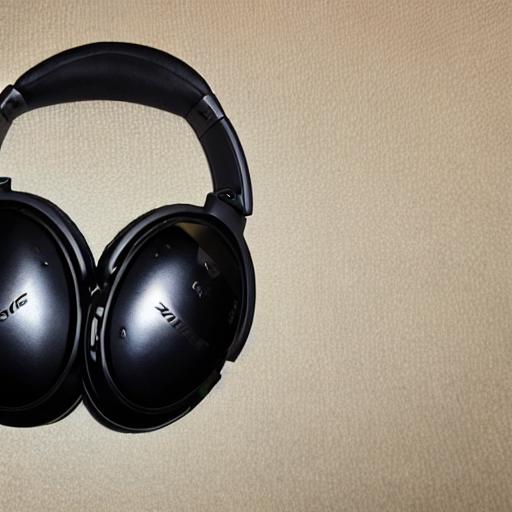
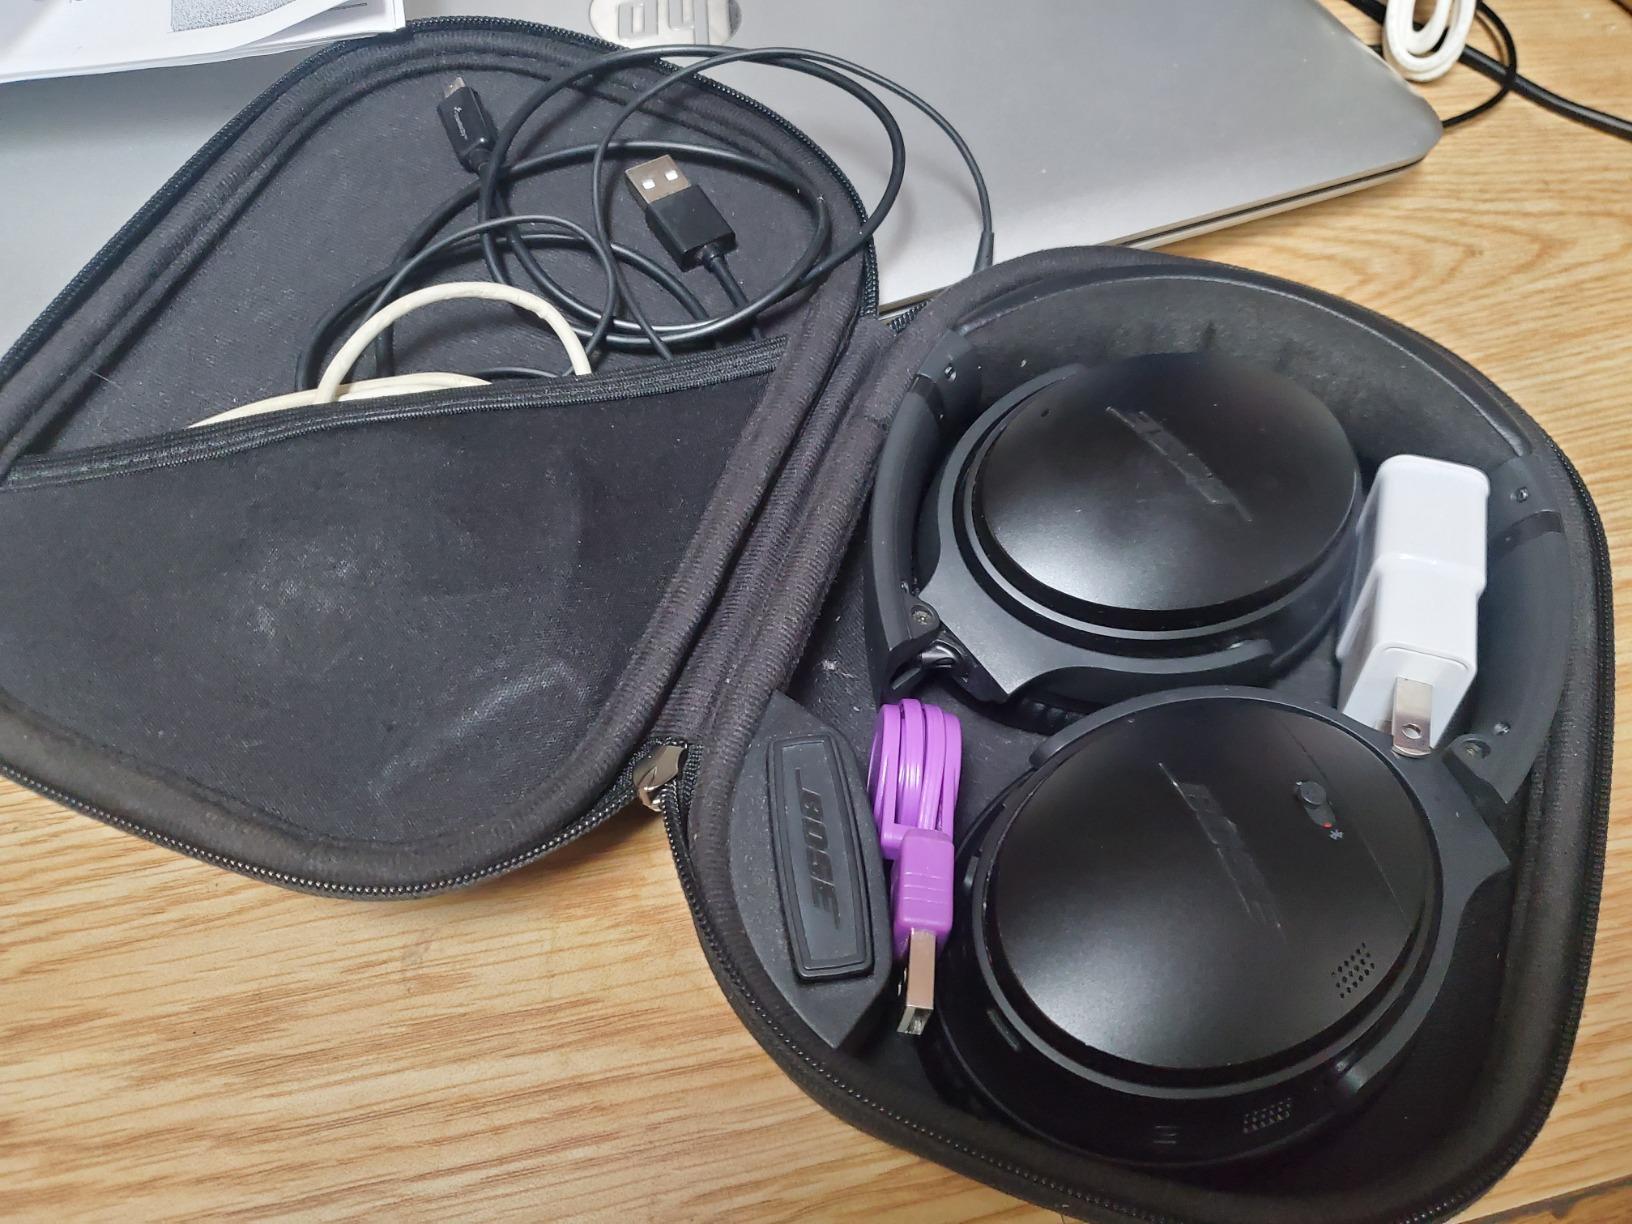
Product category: headphones
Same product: no